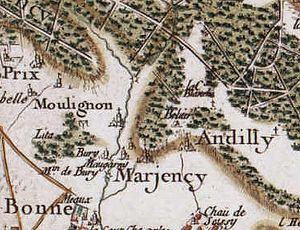
Margency (France) - Carte de Cassini, vers 1780
Margency est une commune française située dans le département du Val-d'Oise, en région Île-de-France.